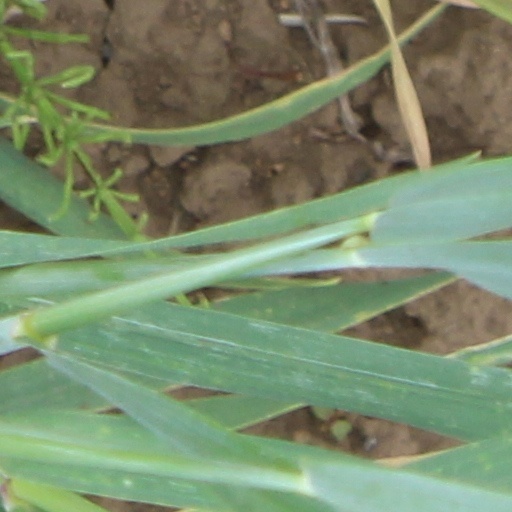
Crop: wheat